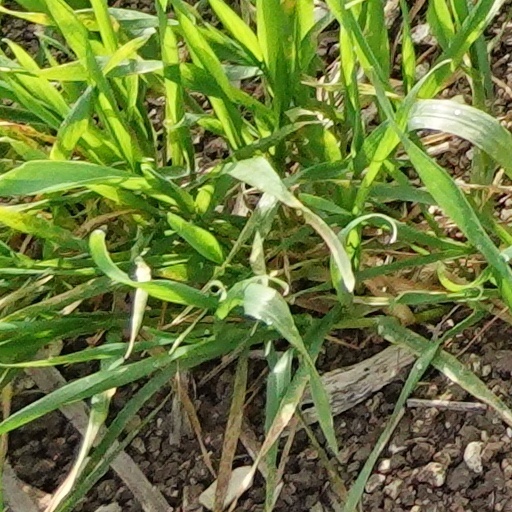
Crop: wheat